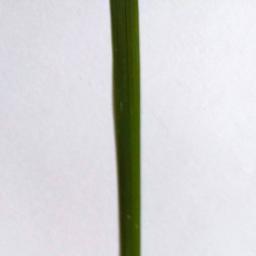
Label: Rice___Healthy